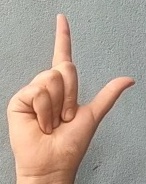
ASL sign: L